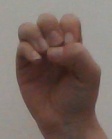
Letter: ha